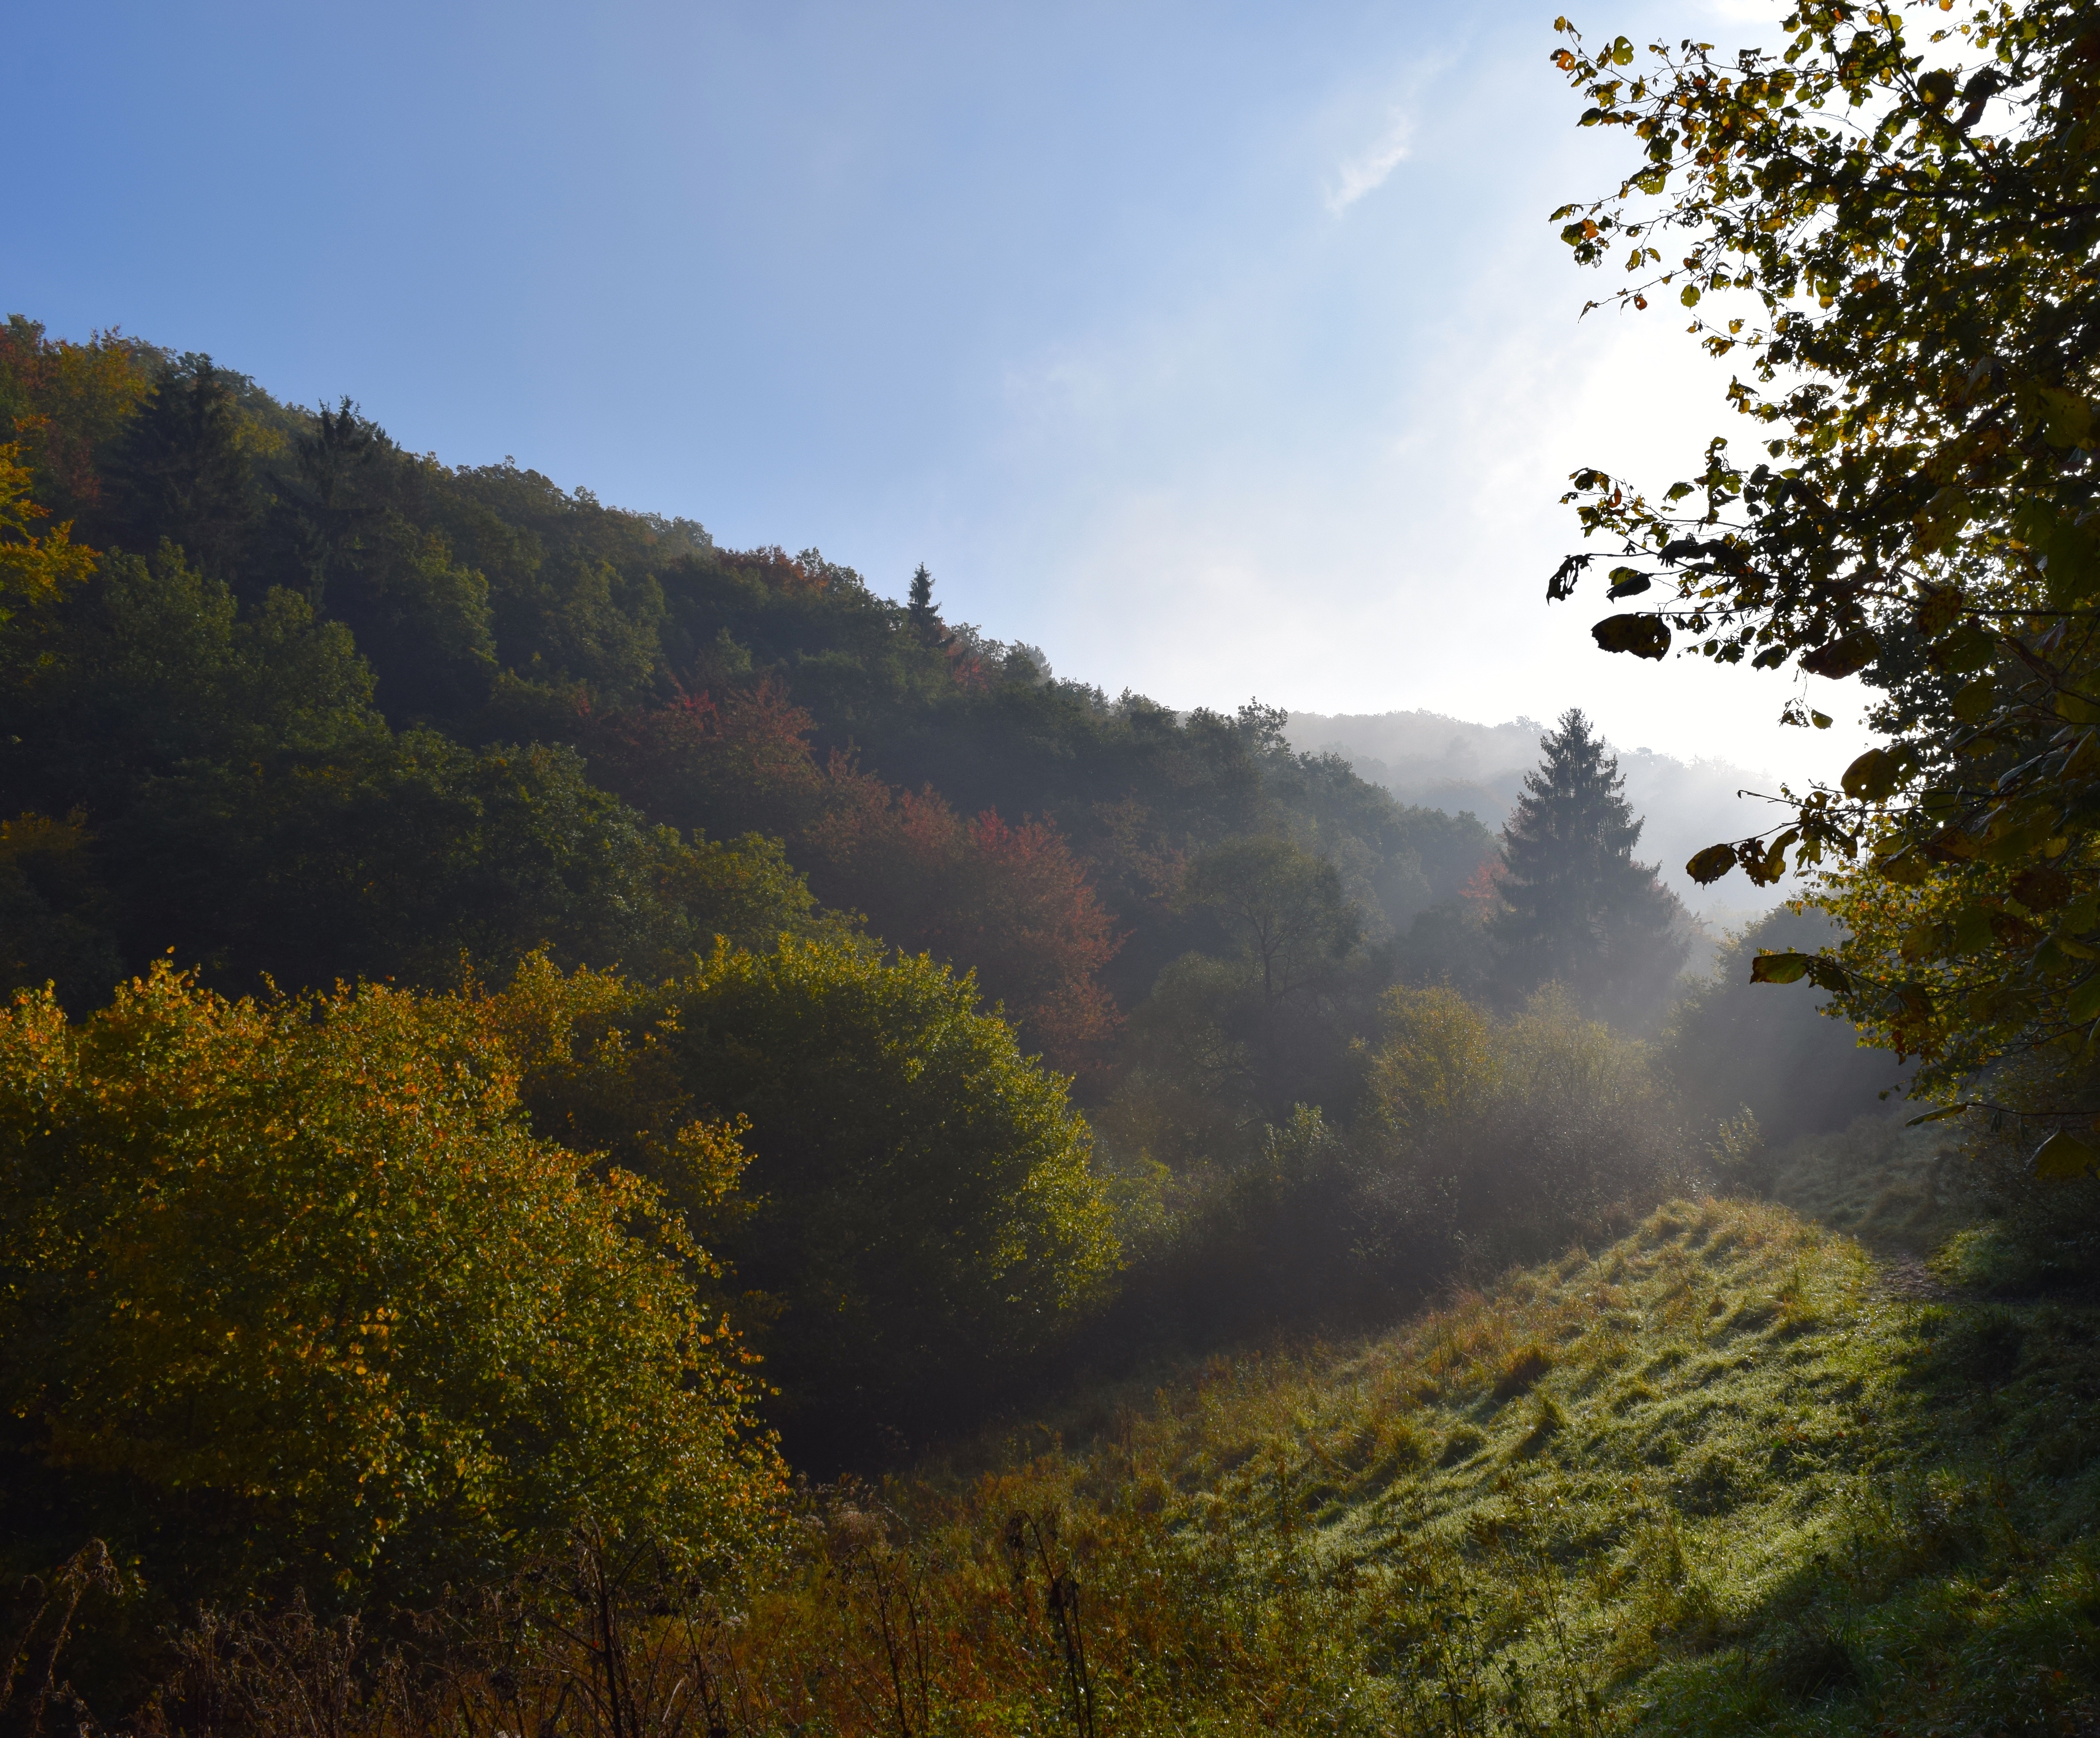
landscape, tree, nature, forest, wilderness, mountain, cloud, sun, mist, meadow, sunlight, morning, leaf, hill, mountain range, golden, autumn, colorful, season, ridge, coloring, woodland, habitat, idyll, golden autumn, back light, rural area, natural environment, geographical feature, atmospheric phenomenon, woody plant, mountainous landforms